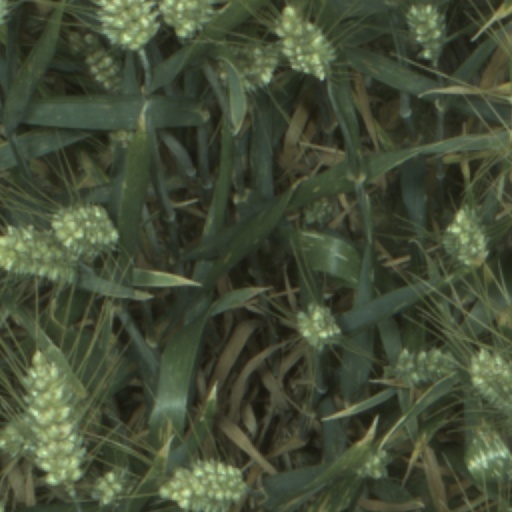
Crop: wheat